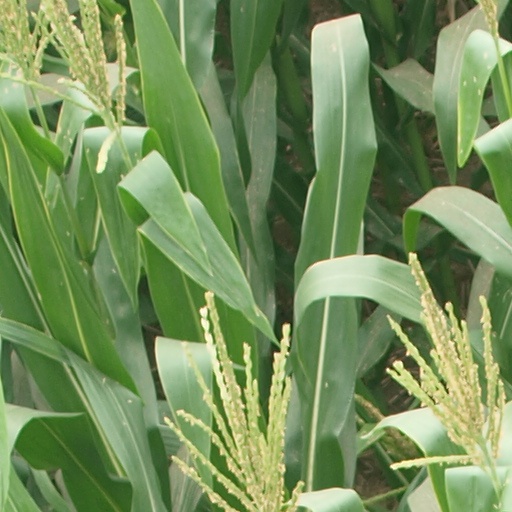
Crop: maize; corn